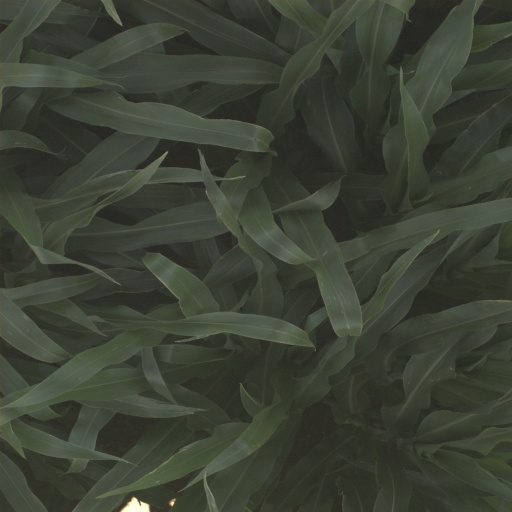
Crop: sorghum